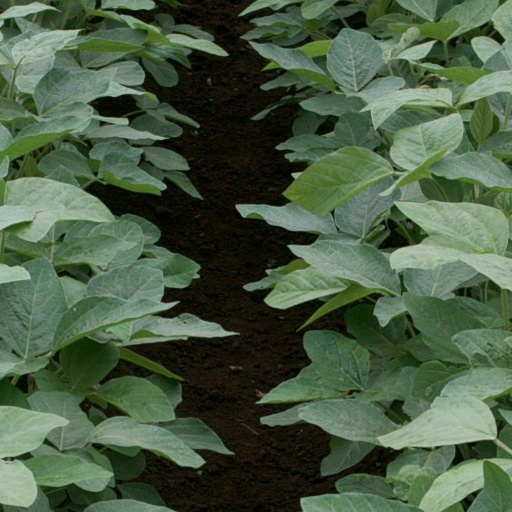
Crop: soybean